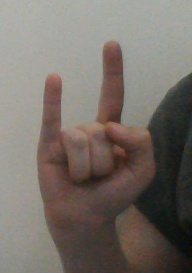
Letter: la